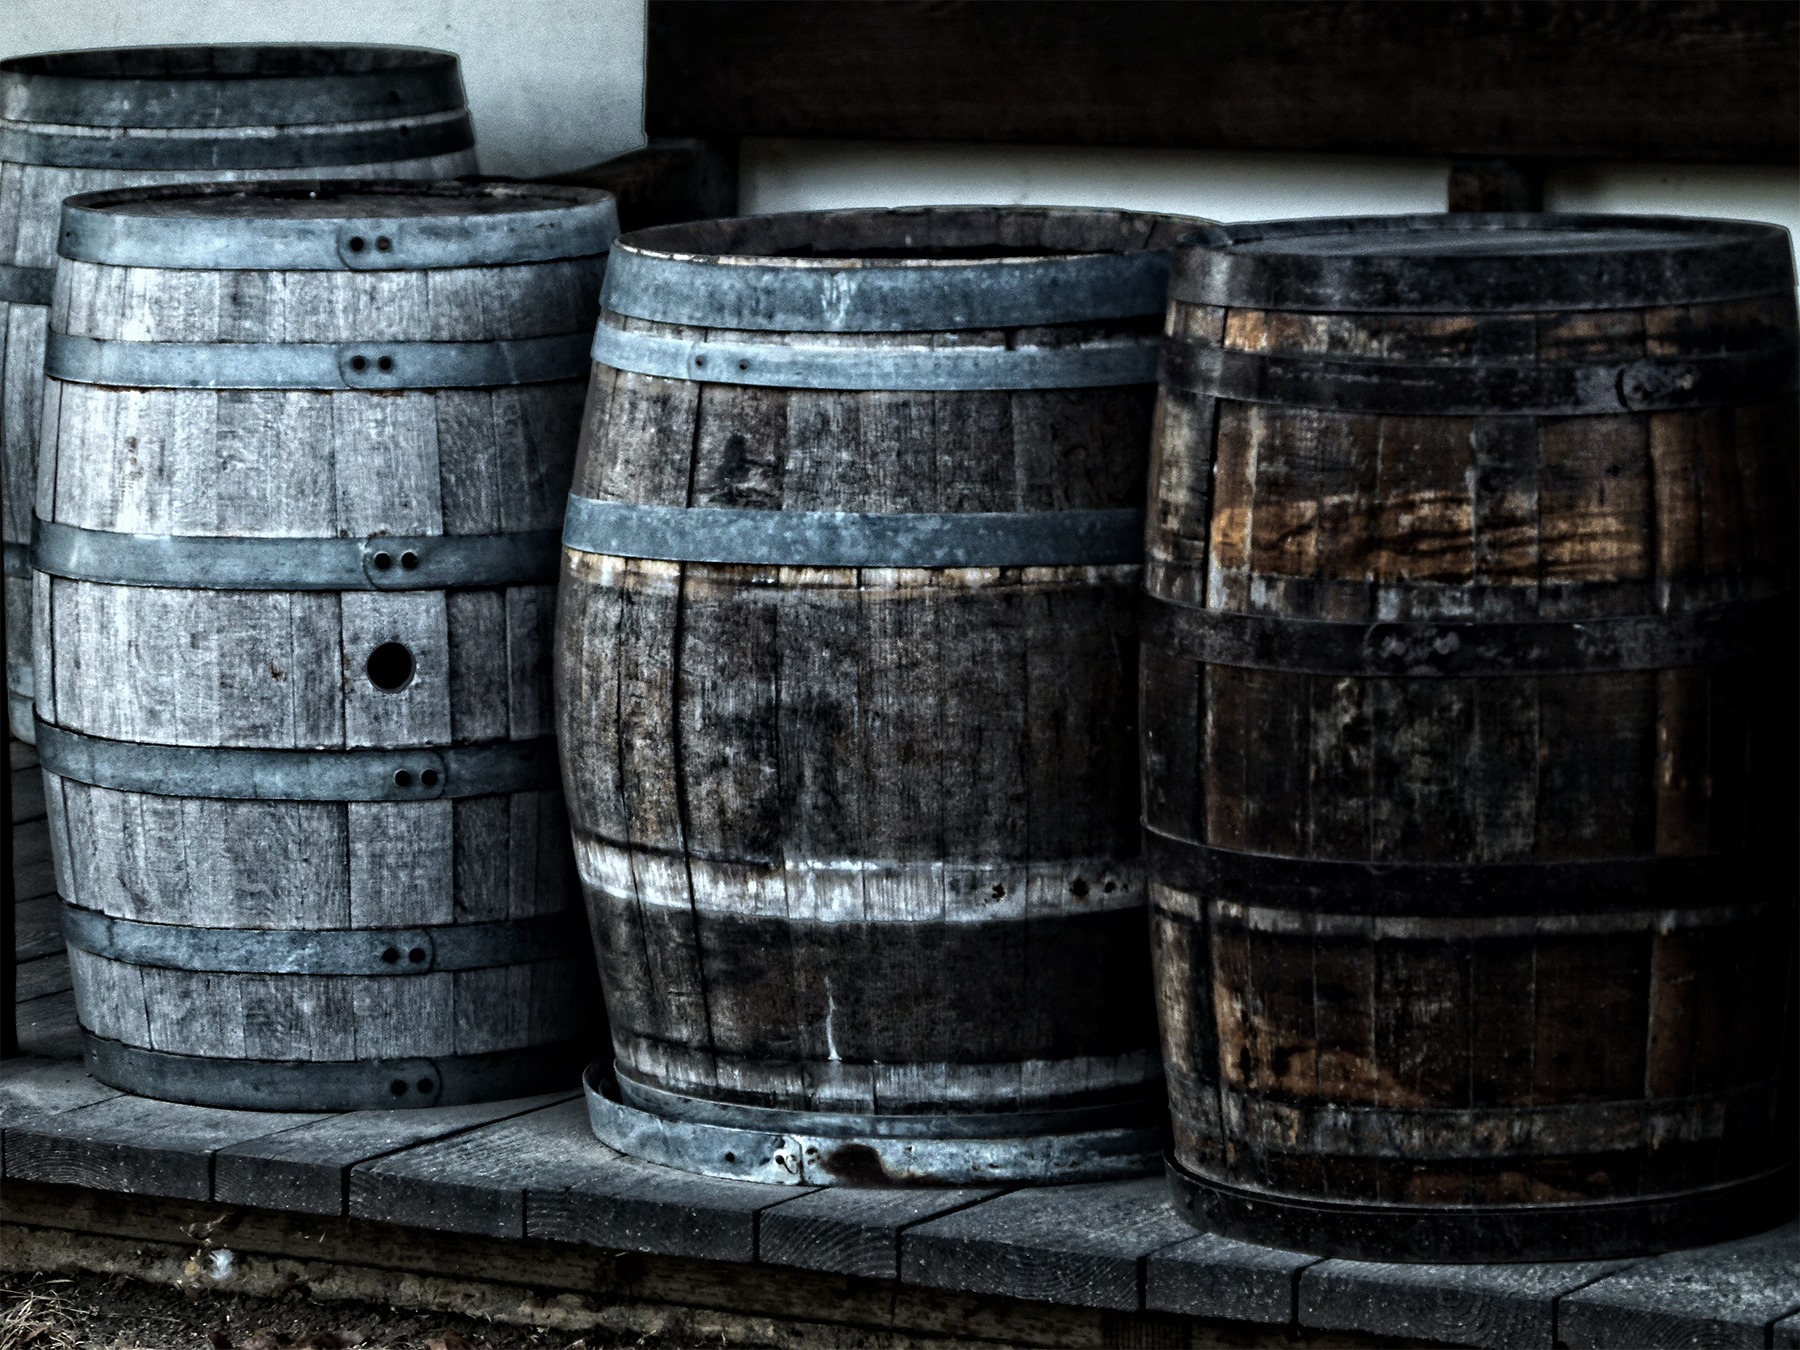
wood, wine, store, barrel, tire, alcohol, storage, container, wooden, oak, heritage, brewery, fermentation, winemaking, cask, man made object, kegs